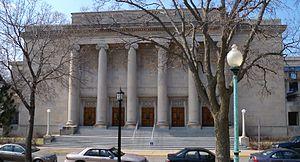
Le Temple Israel est une synagogue de la communauté juive réformée de Minneapolis, dans l'État du Minnesota, aux États-Unis.